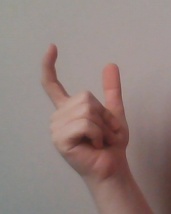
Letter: nun